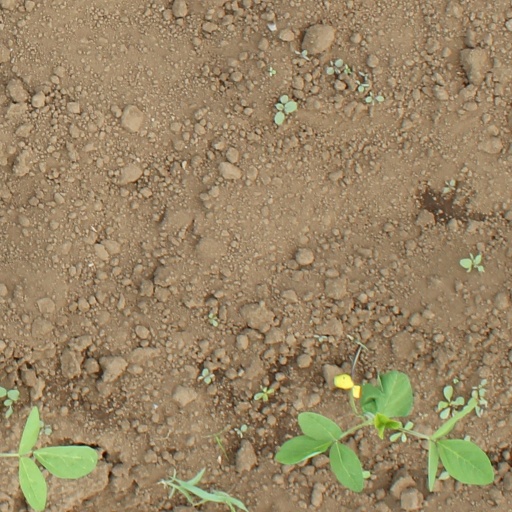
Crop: soybean